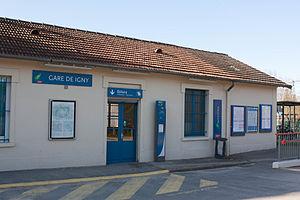
La gare d'Igny est une gare ferroviaire française de la ligne de Grande Ceinture, située dans la commune d'Igny.
Igny est une commune française située dans le département de l’Essonne en région Île-de-France.